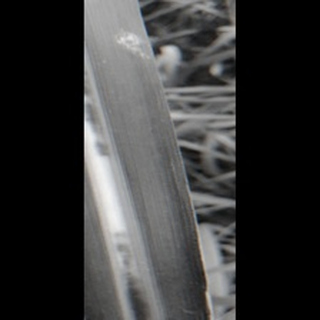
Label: sugarcane_red_rot